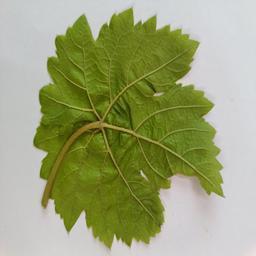
Label: Healthy Leaves